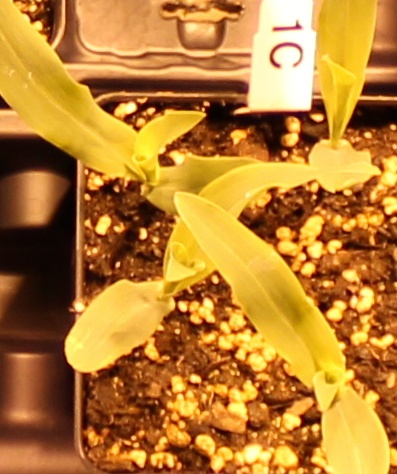
Label: Corn